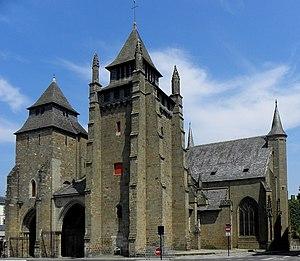
Façade occidentale et flanc sud de la nef de la cathédrale Saint-Étienne de Saint-Brieuc (22).
Les listes suivantes recensent les cathédrales catholiques de France.